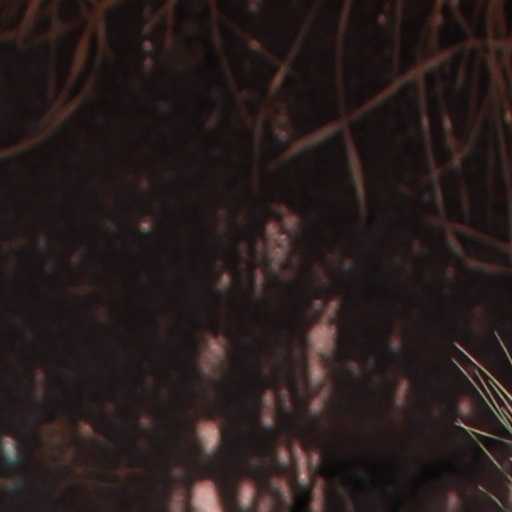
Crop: wheat